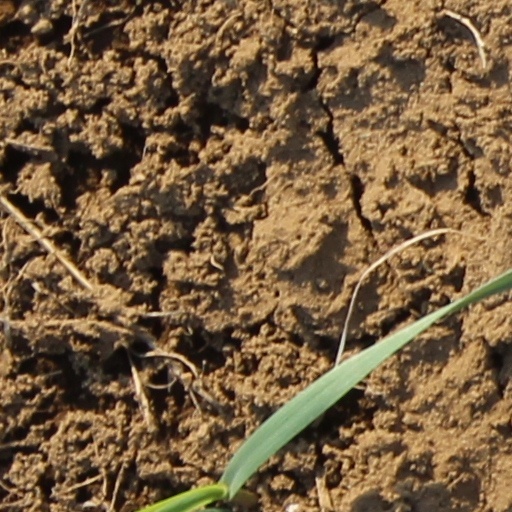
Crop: wheat